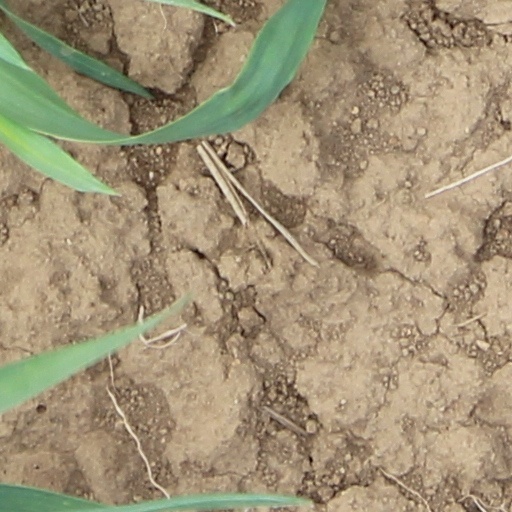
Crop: wheat